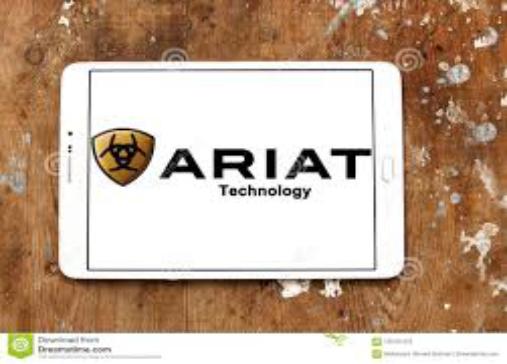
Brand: Ariat
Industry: Clothes